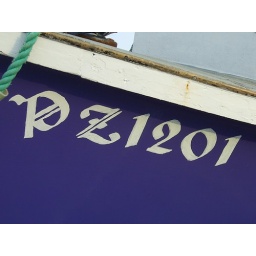
Fishing boat in St Ives harbour, Cornwall. (The 'PZ' prefix indicates that the boat's home port is Penzance.)